Roman imperial cult

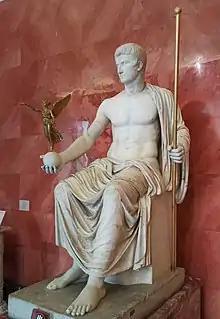
Augustus as Jove, holding scepter and orb (first half of 1st century AD)

Caesar's name as a living divinity – not as yet ratified by senatorial vote – was "Divus Julius" (or perhaps "Jupiter Julius"); "divus", at that time, was a slightly archaic form of "deus", suitable for poetry, implying some association with the bright heavens. A statue of him was erected next to the statues of Rome's ancient kings: with this, he seemed set to make himself King of Rome, in the Hellenistic style, as soon as he came back from the expedition to Parthia he was planning; but he was betrayed and killed in the Senate on 15 March 44 BC.